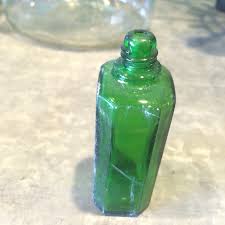
Label: glass